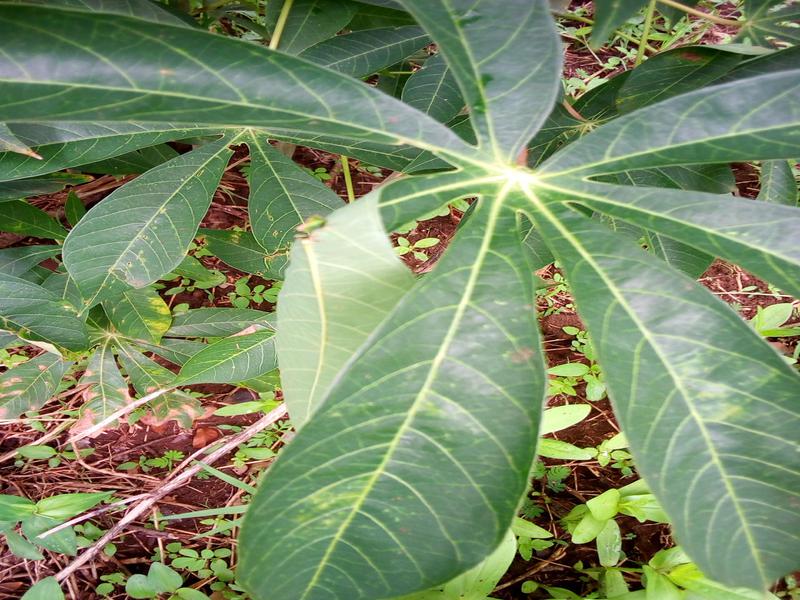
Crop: cassava
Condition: mosaic_disease